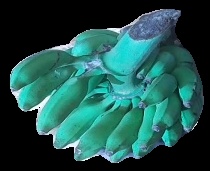
Variety: elakki-bale
Grade: grade3